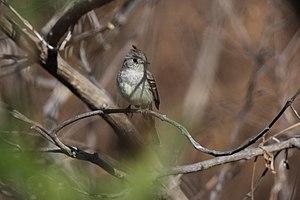
Le Xenotriccus regroupe des passereaux d'Amérique centrale et du sud de l'Amérique du Nord appelés moucherolle.
Le Moucherolle aztèque est une espèce de passereau placée dans la famille des Tyrannidae.